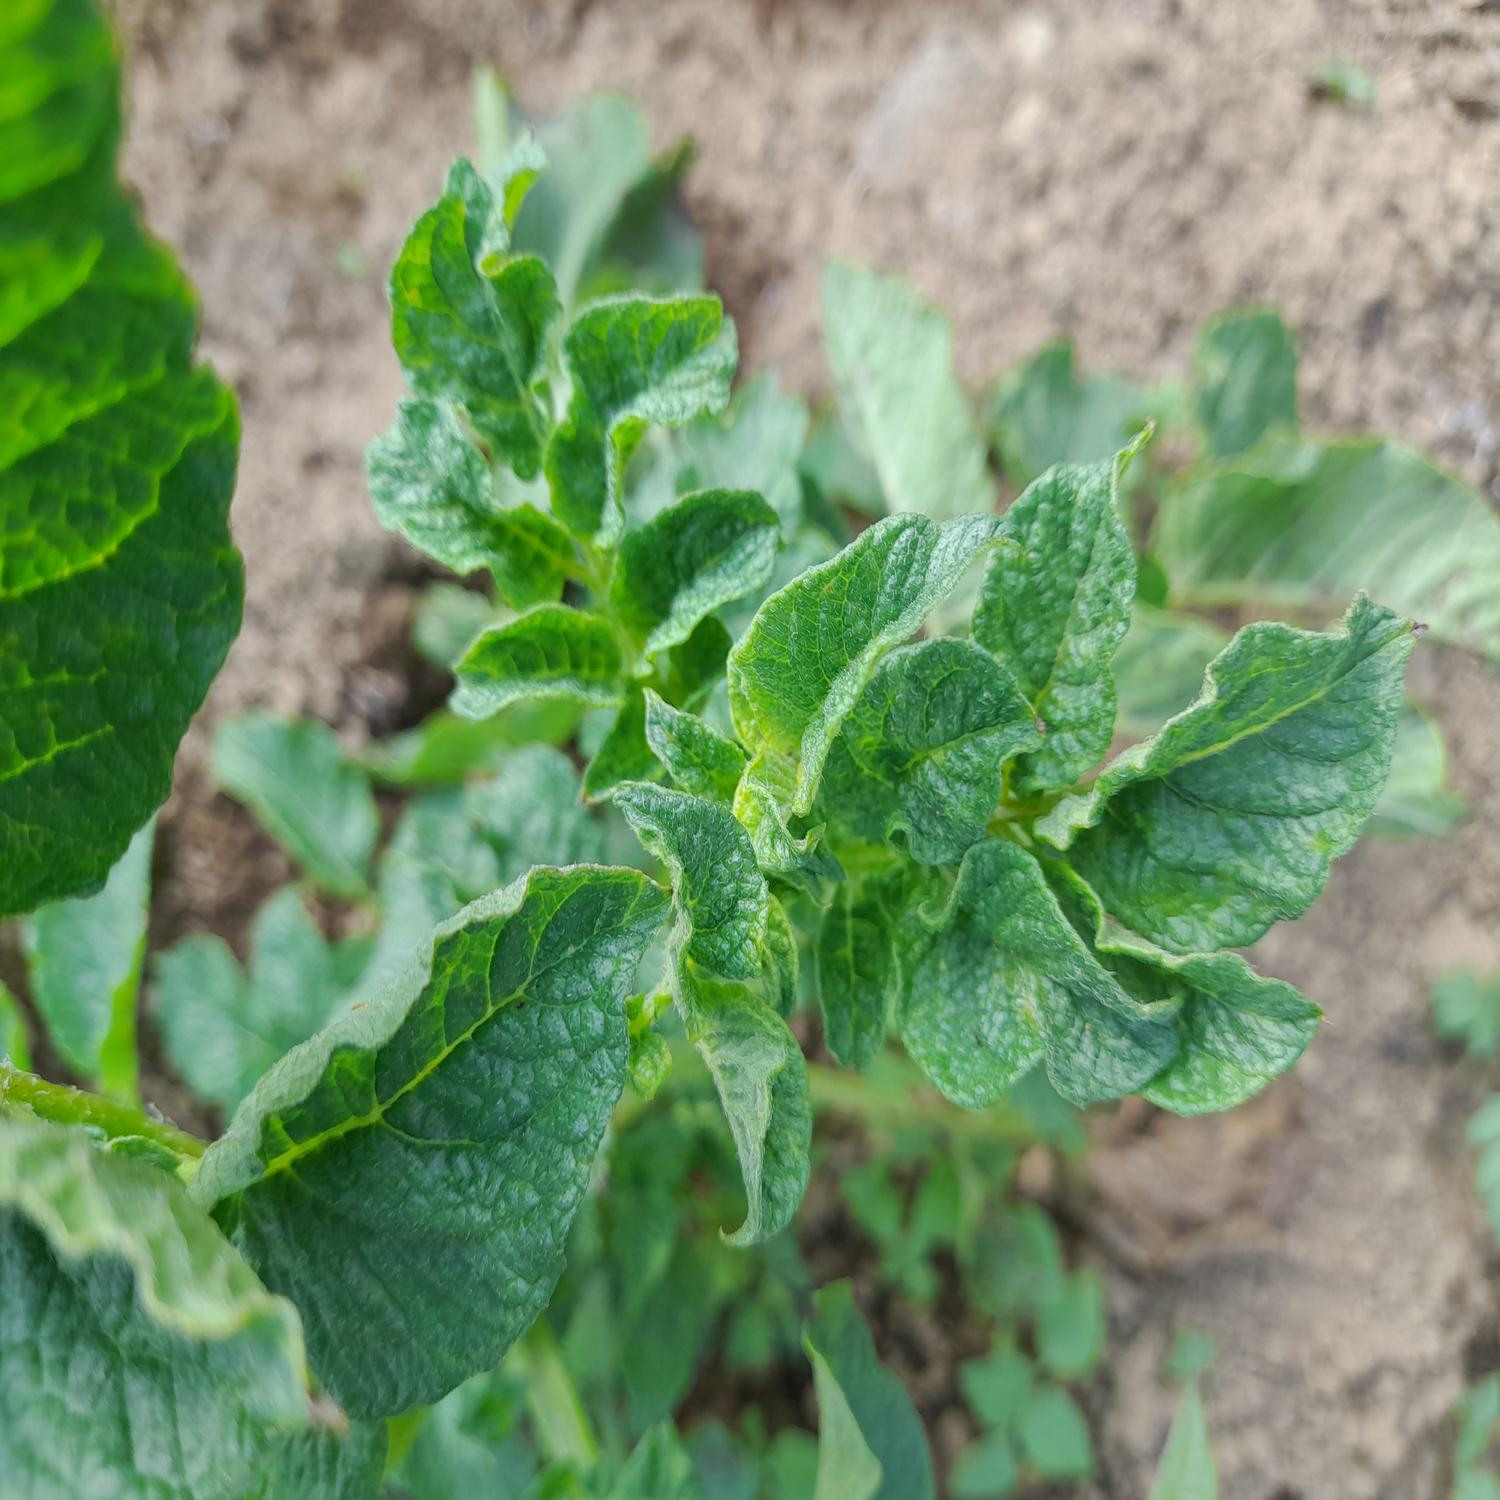
Label: Virus